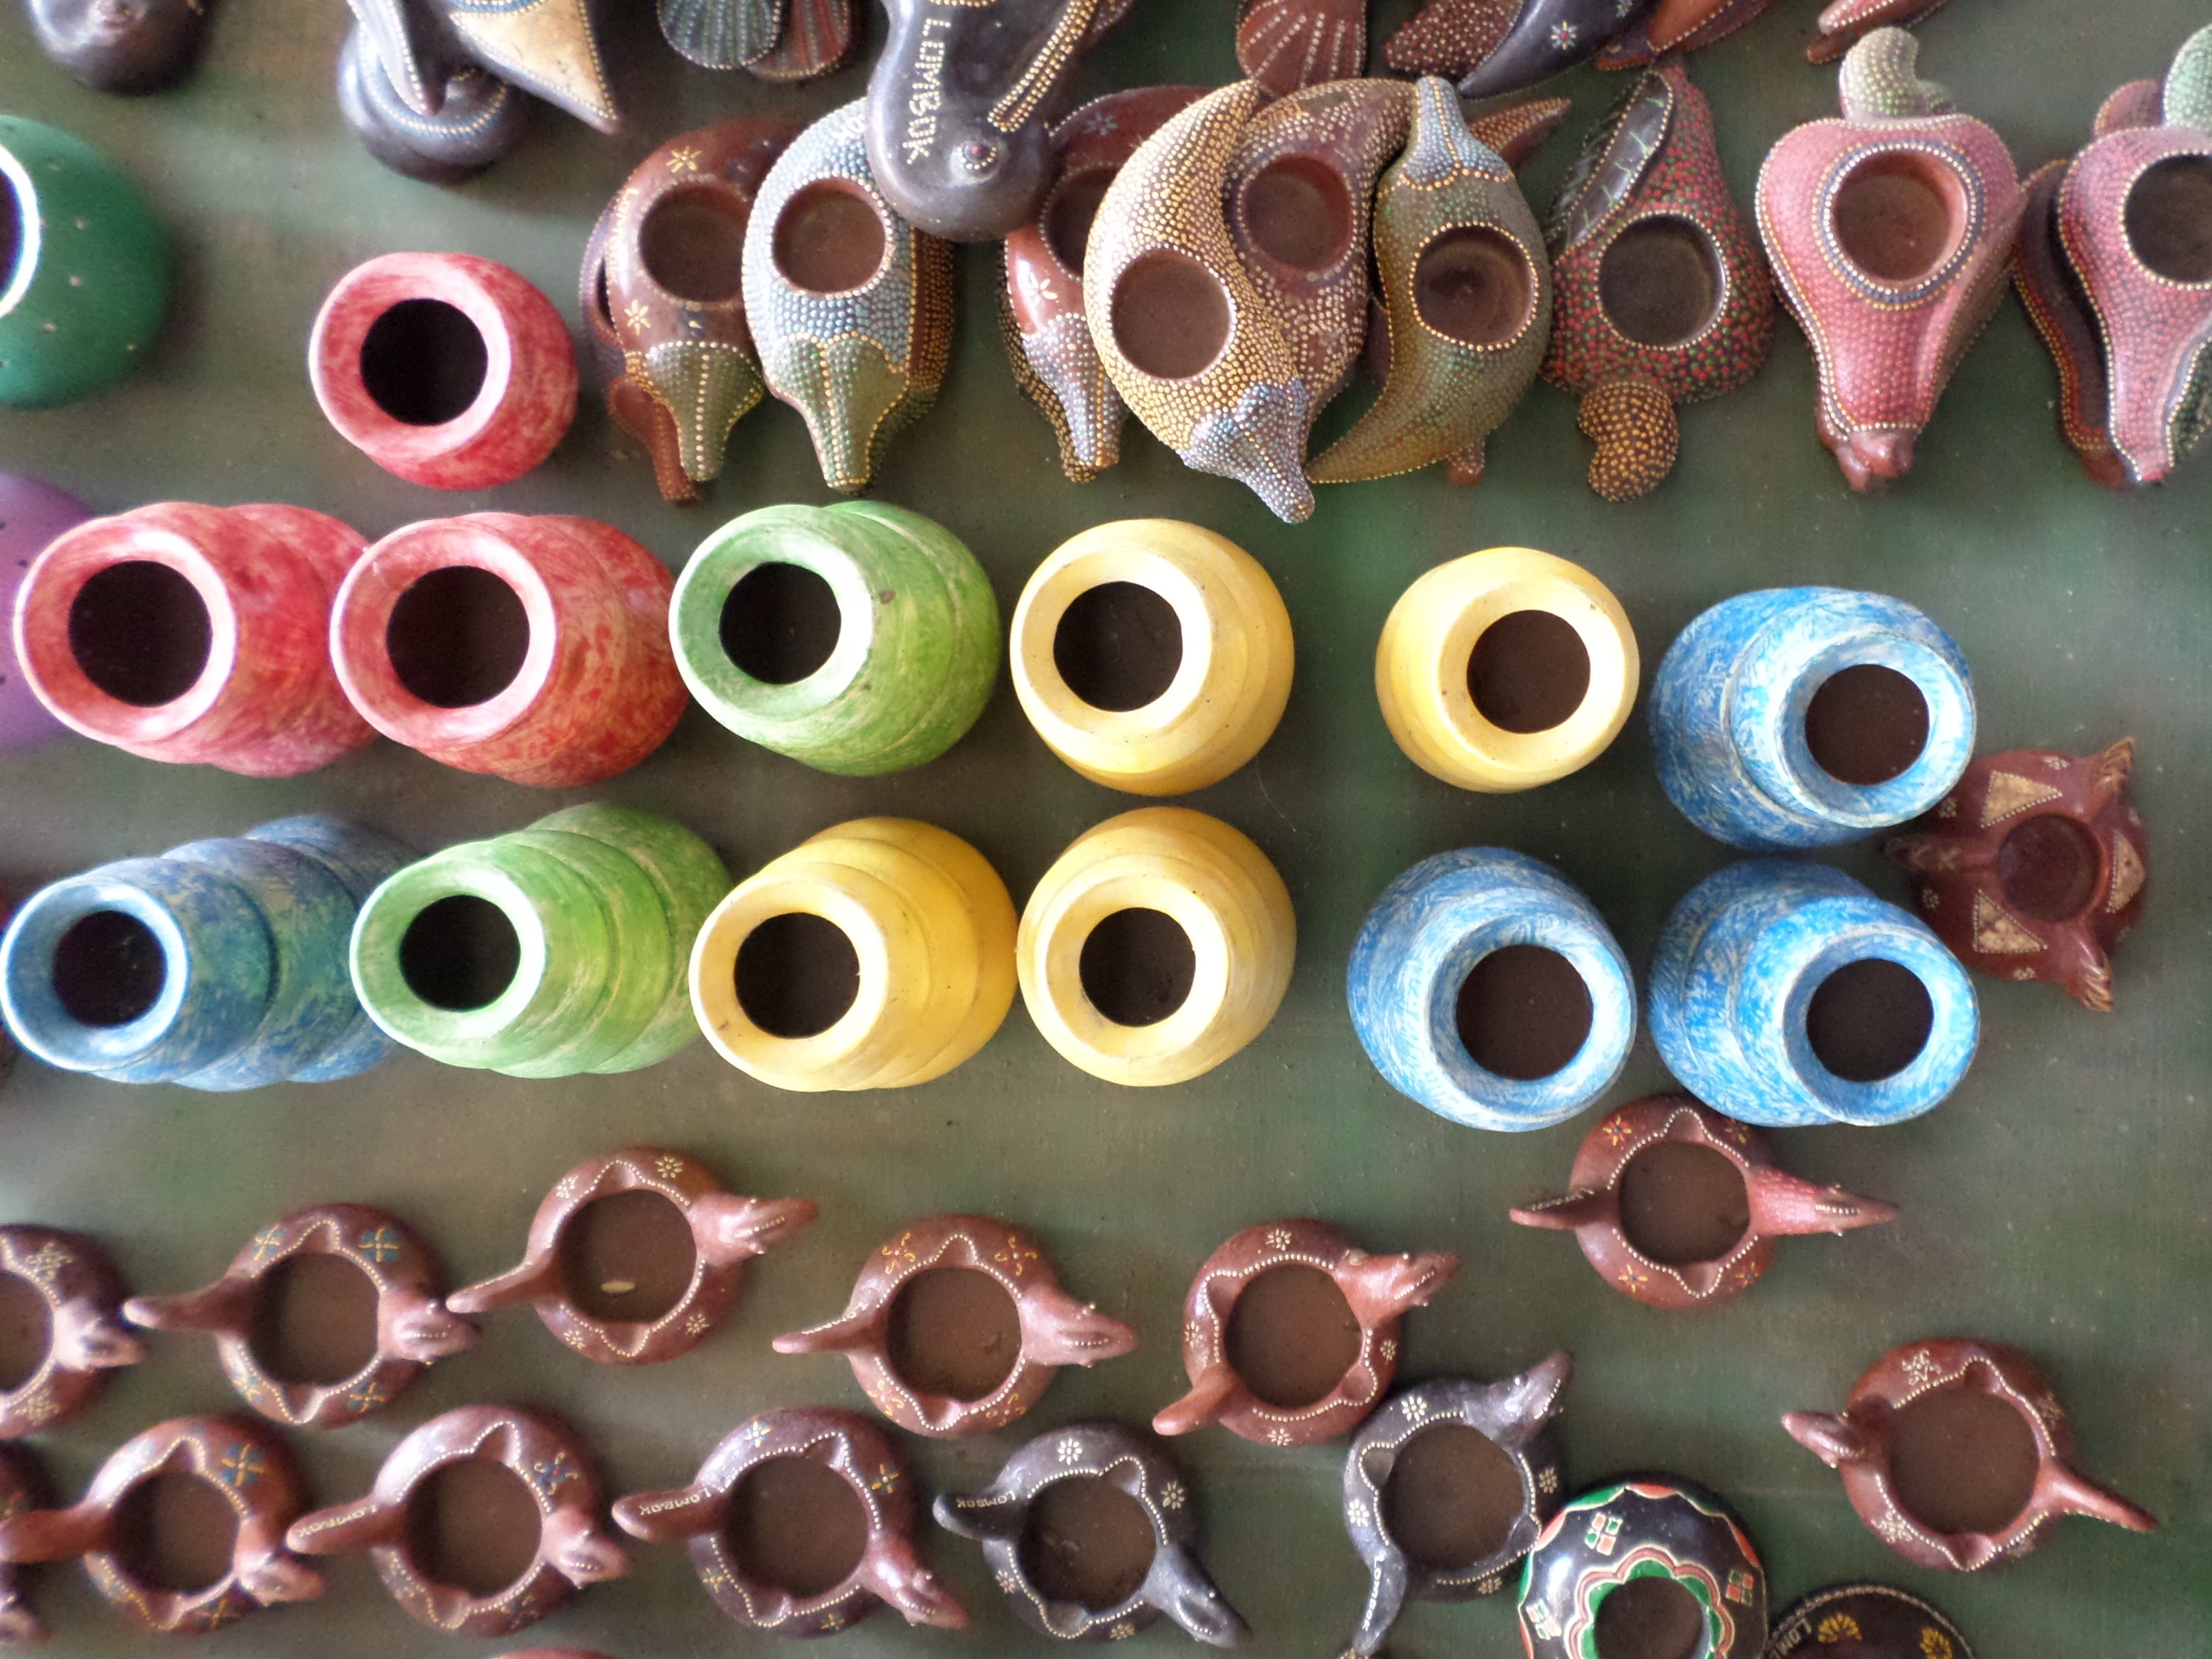
green, color, metal, material, circle, close up, art, copper, scrap, macro photography